Laestadianism

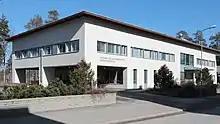
The headquarters of the Central Association of Conservative Laestadians in the Kontinkangas district of Oulu, Finland

Most Laestadians in Finland are part of the national Lutheran Church of Finland (cf. "Communion of Nordic Lutheran Dioceses"); but in America, where there is no official Lutheran church, they founded their own denomination, which split into three sub-groups in the mid-20th century. Subsequent splits in the American church later resulted in 19 branches, of which about 15 are active today.